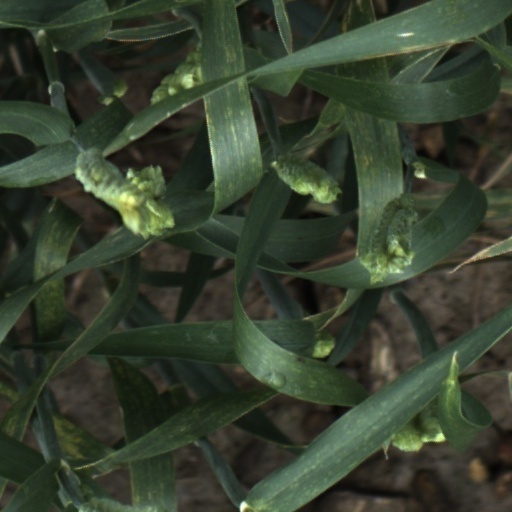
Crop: wheat